Netanya

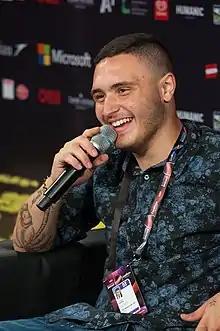
Nadav Guedj

The Netanya railway station is located near the city center, on the east side of Highway 2. Netanya Sapir railway station is located in the Poleg Industrial Area. Beit Yehoshua railway station, located in the moshav of Beit Yehoshua, immediately south of Netanya, is convenient for getting to southern Netanya and to the Poleg Industrial Area. These stations are connected to the city by Egged bus service, although Shay Li service taxis are highly predominant at the Beit Yehoshua station. There are direct trains from Netanya and Beit Yehoshua to Tel Aviv, Binyamina, Hadera, Herzliya, Lod, Rehovot, Ashdod, Ashkelon and other towns. All Israel Railways stations, including Ben Gurion Airport, can be accessed from Netanya by means of transfer stations such as Binyamina and Tel Aviv.